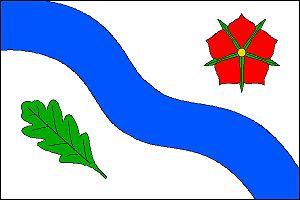
Lužnice est une commune du district de Jindřichův Hradec, dans la région de Bohême-du-Sud, en Tchéquie. Sa population s'élevait à 420 habitants en 2020.